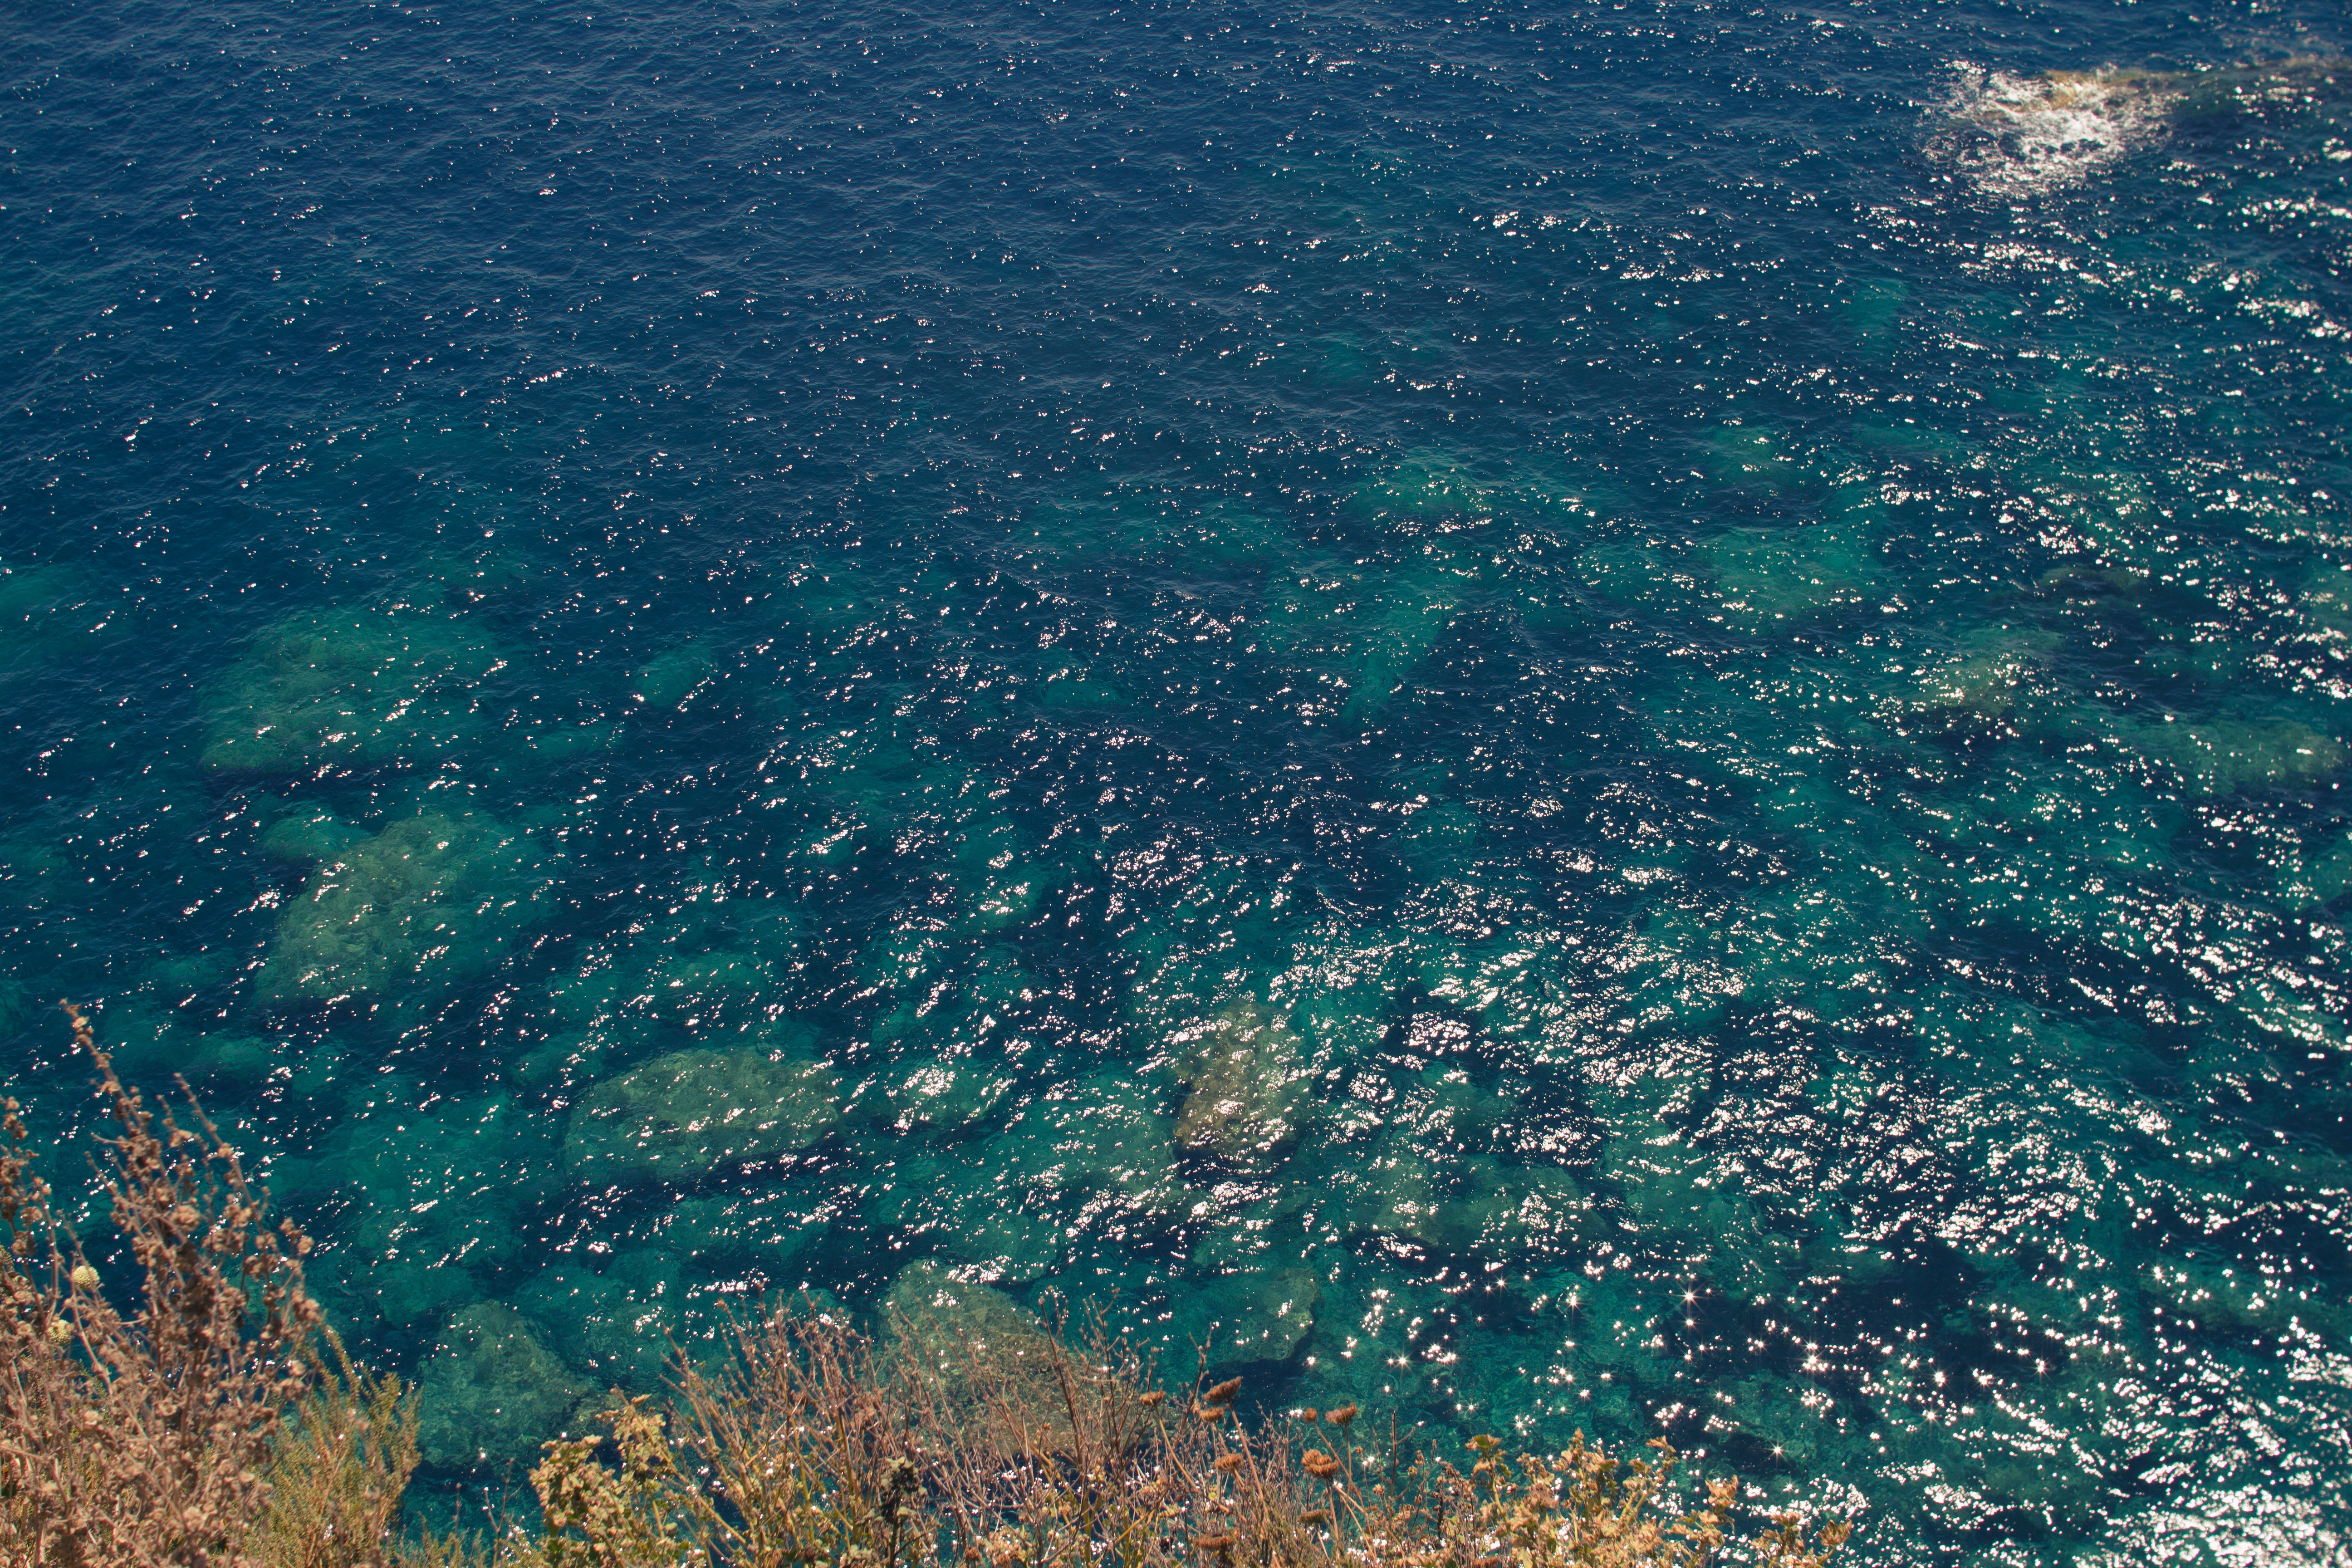
sea, coast, ocean, horizon, shore, wave, underwater, bay, coral reef, body of water, reef, cape, aerial photography, wind wave, marine biology